Boeing 737

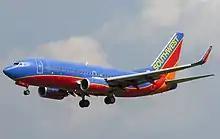
737-700 of Southwest Airlines, the launch customer

The 737-200 was a 737-100 with an extended fuselage, launched by an order from United Airlines in 1965 and entered service with the launch customer in April 1968. Its unit cost was US$4.0M (1968) ($M today). The -200's unit cost was US$5.2M (1972) ($M today). The 737-200 Advanced is an improved version of the -200, introduced into service by All Nippon Airways on May 20, 1971. After aircraft #135, the 737-200 Advanced has improved aerodynamics, automatic wheel brakes, more powerful engines, more fuel capacity, and hence a 15% increase in payload and range over the original -200s and respectively -100s. The 737-200 Advanced became the production standard in June 1971. Boeing also provided the 737-200C (Combi), which allowed for conversion between passenger and cargo use and the 737-200QC (Quick Change), which facilitated a rapid conversion between roles. The 1,114th and last delivery of a -200 series aircraft was in August 1988 to Xiamen Airlines.